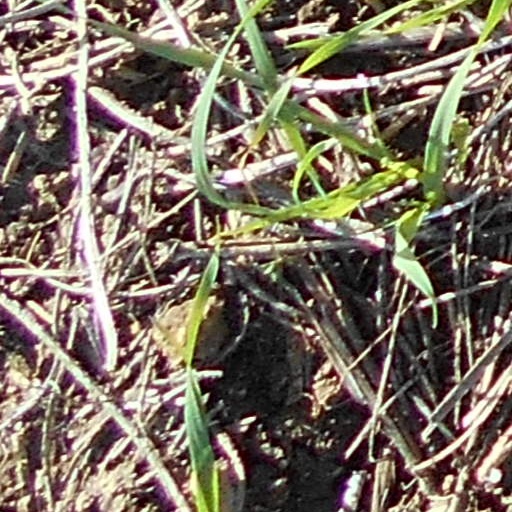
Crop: wheat